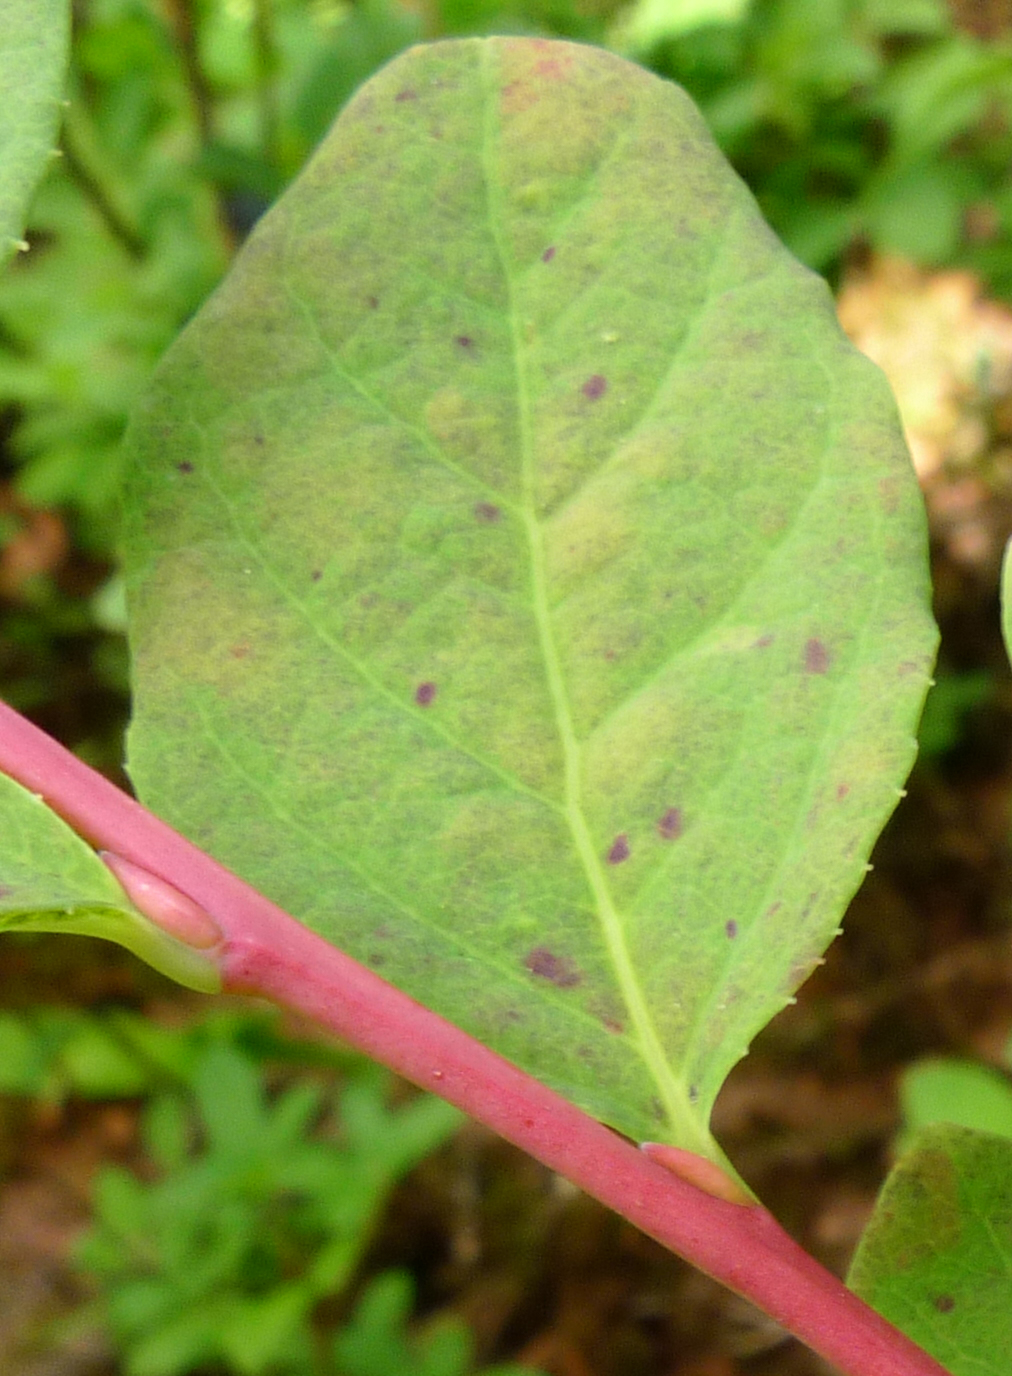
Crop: corn
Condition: blight